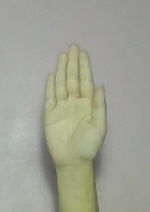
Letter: seen